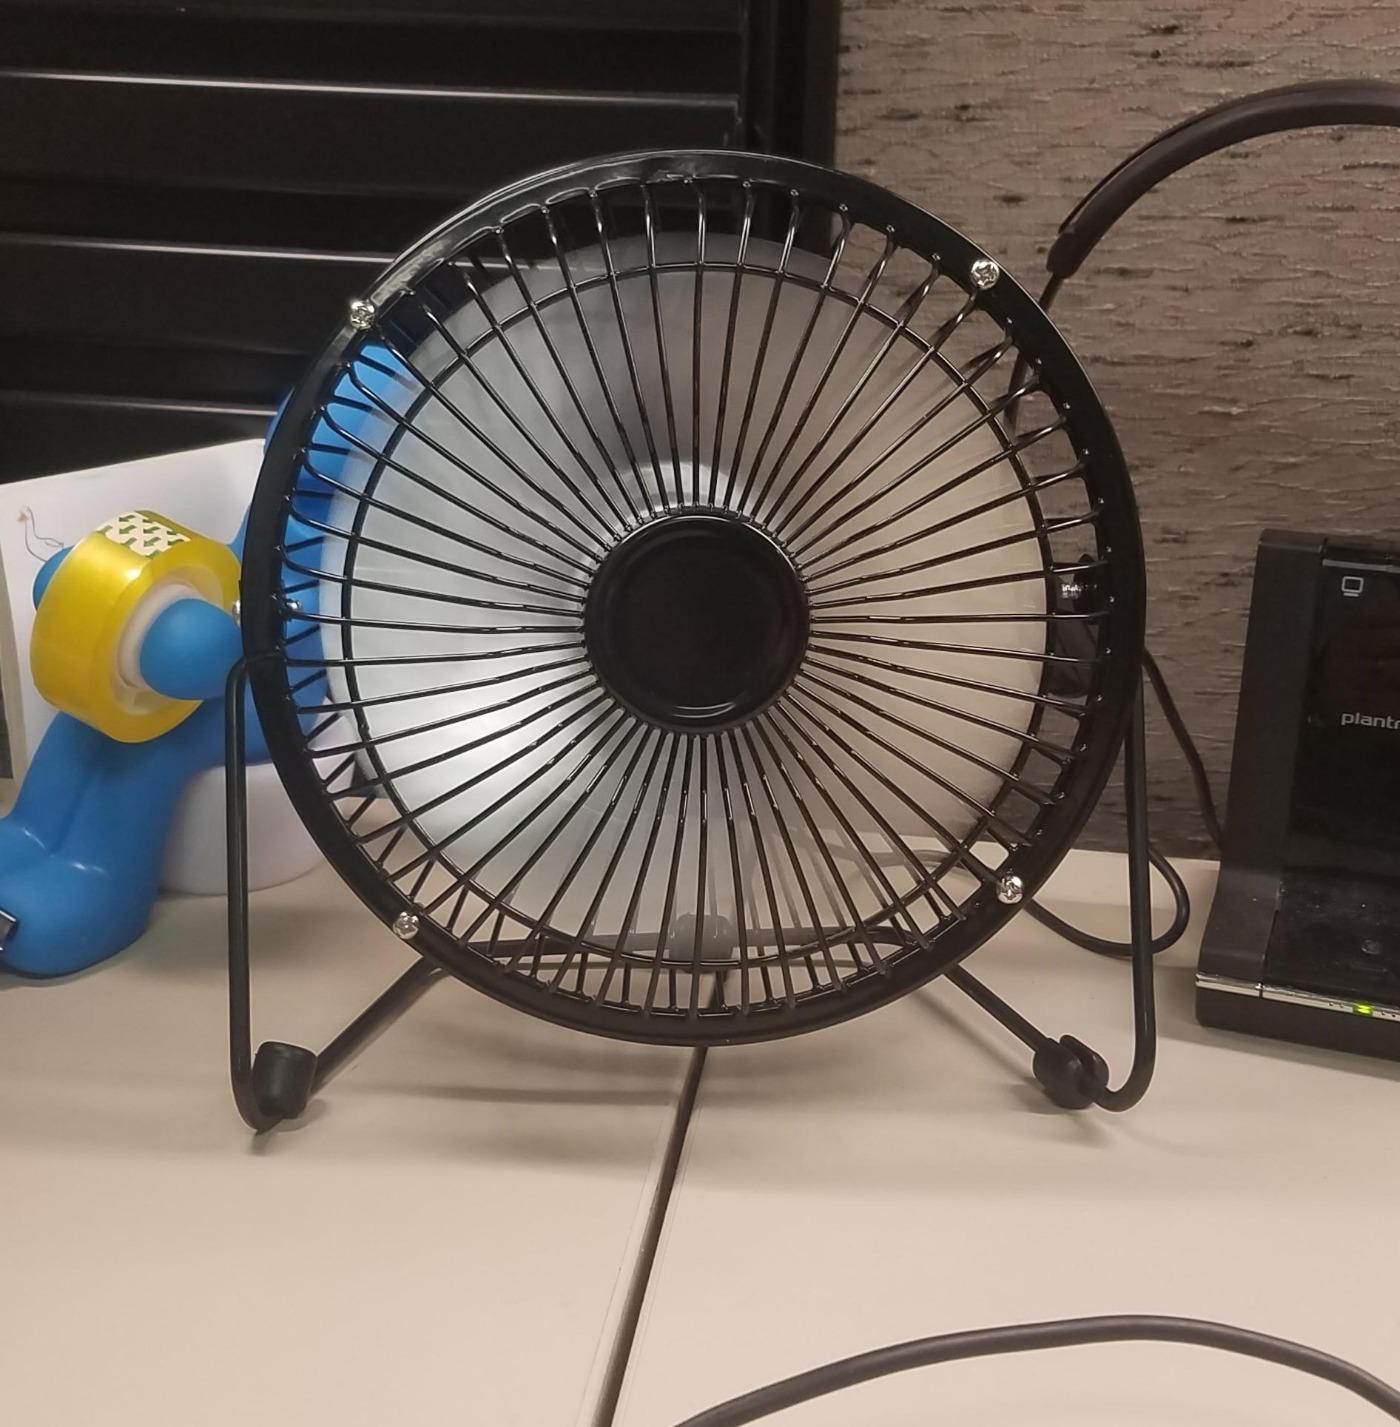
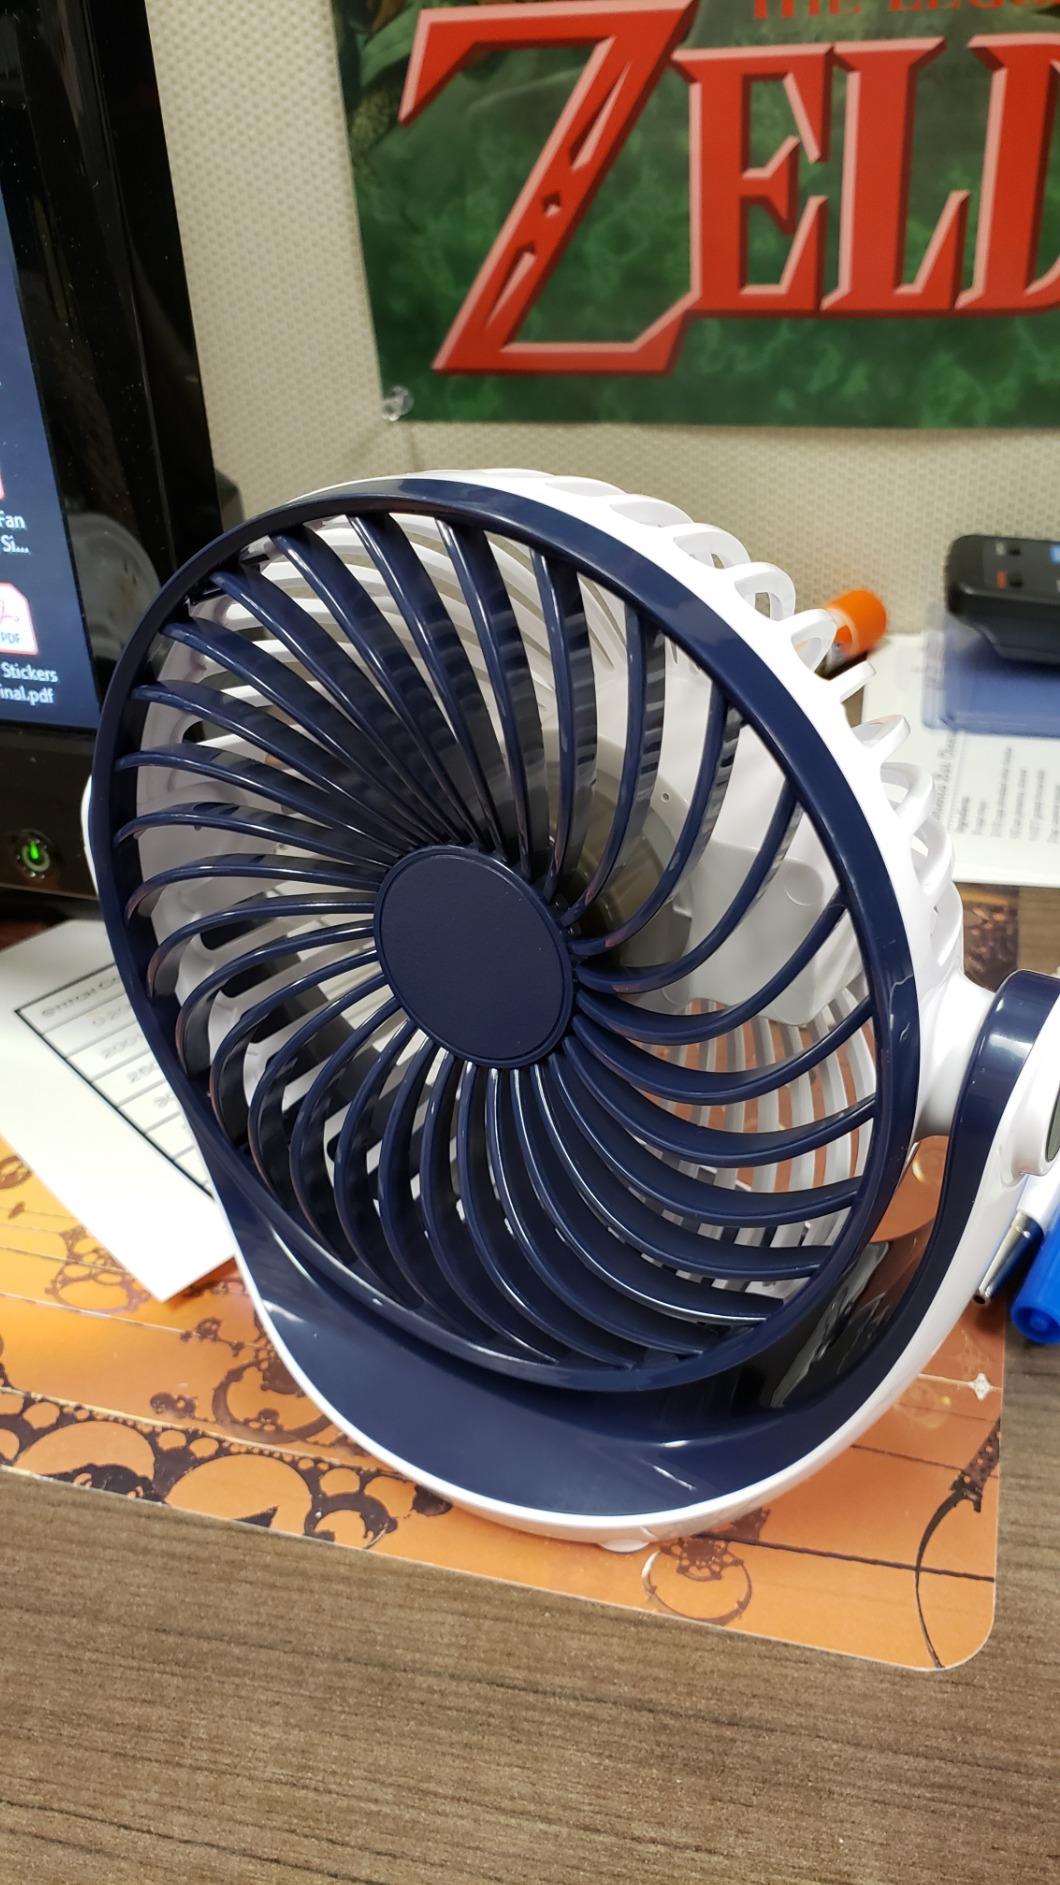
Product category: fan
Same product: no